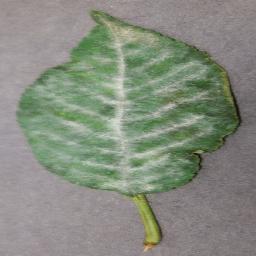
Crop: cherry
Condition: (including_sour)_powdery_mildew